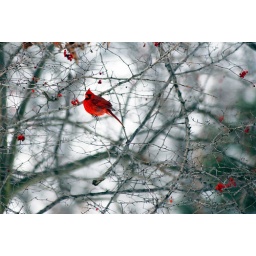
A red bird eating red berries in a tree at Washington Park on January 25, 2007